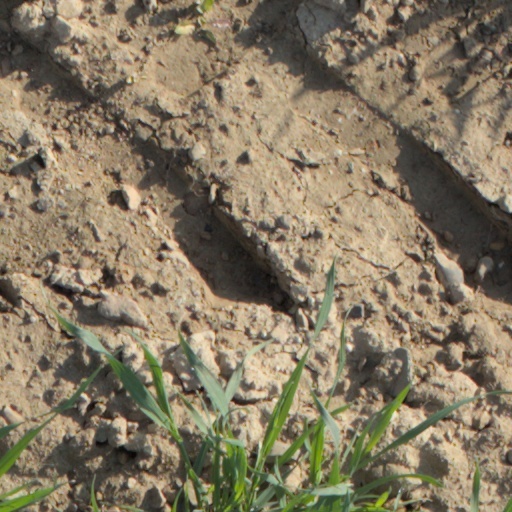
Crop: wheat